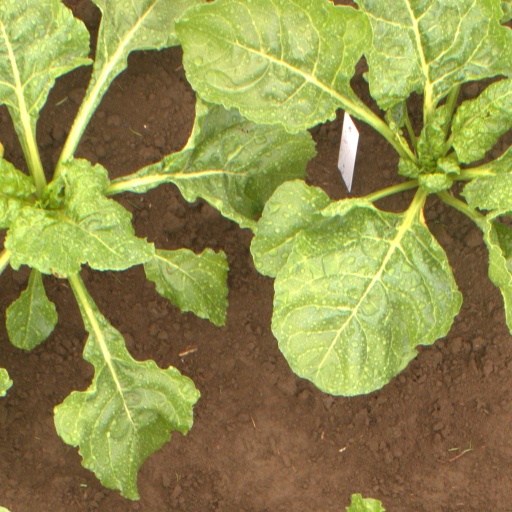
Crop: sugar beet